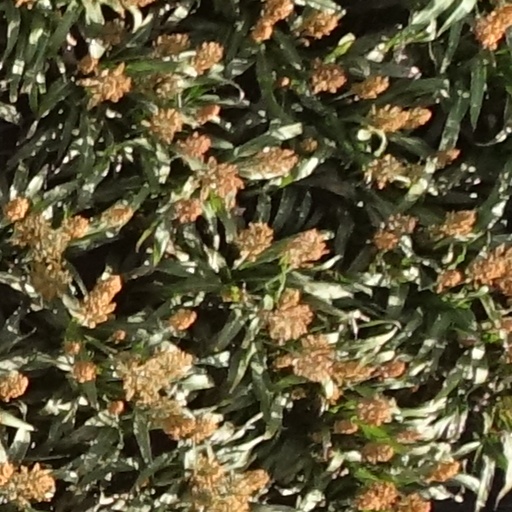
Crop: sorghum